Oro (film)

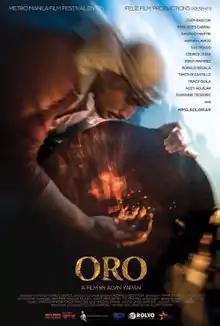
Theatrical release poster

Oro is a 2016 Filipino film written and directed by Alvin Yapan, starring Irma Adlawan, Mercedes Cabral, and Joem Bascon. The film, which was produced by Feliz Film Productions and distributed by Solar Pictures, was an official entry to the 2016 Metro Manila Film Festival. The film was based on the 2014 murder of four miners in Sitio Lahuy, Barangay Gata, Caramoan, Camarines Sur by armed members of Sagip Kalikasan Task Force, an environmental group formed in 2004 by former Camarines Sur governor Luis Villafuerte.